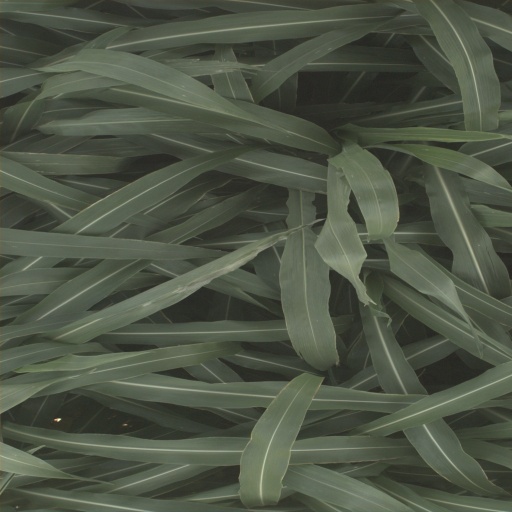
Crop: sorghum